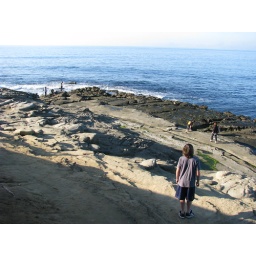
Usually the dark rocks are under water